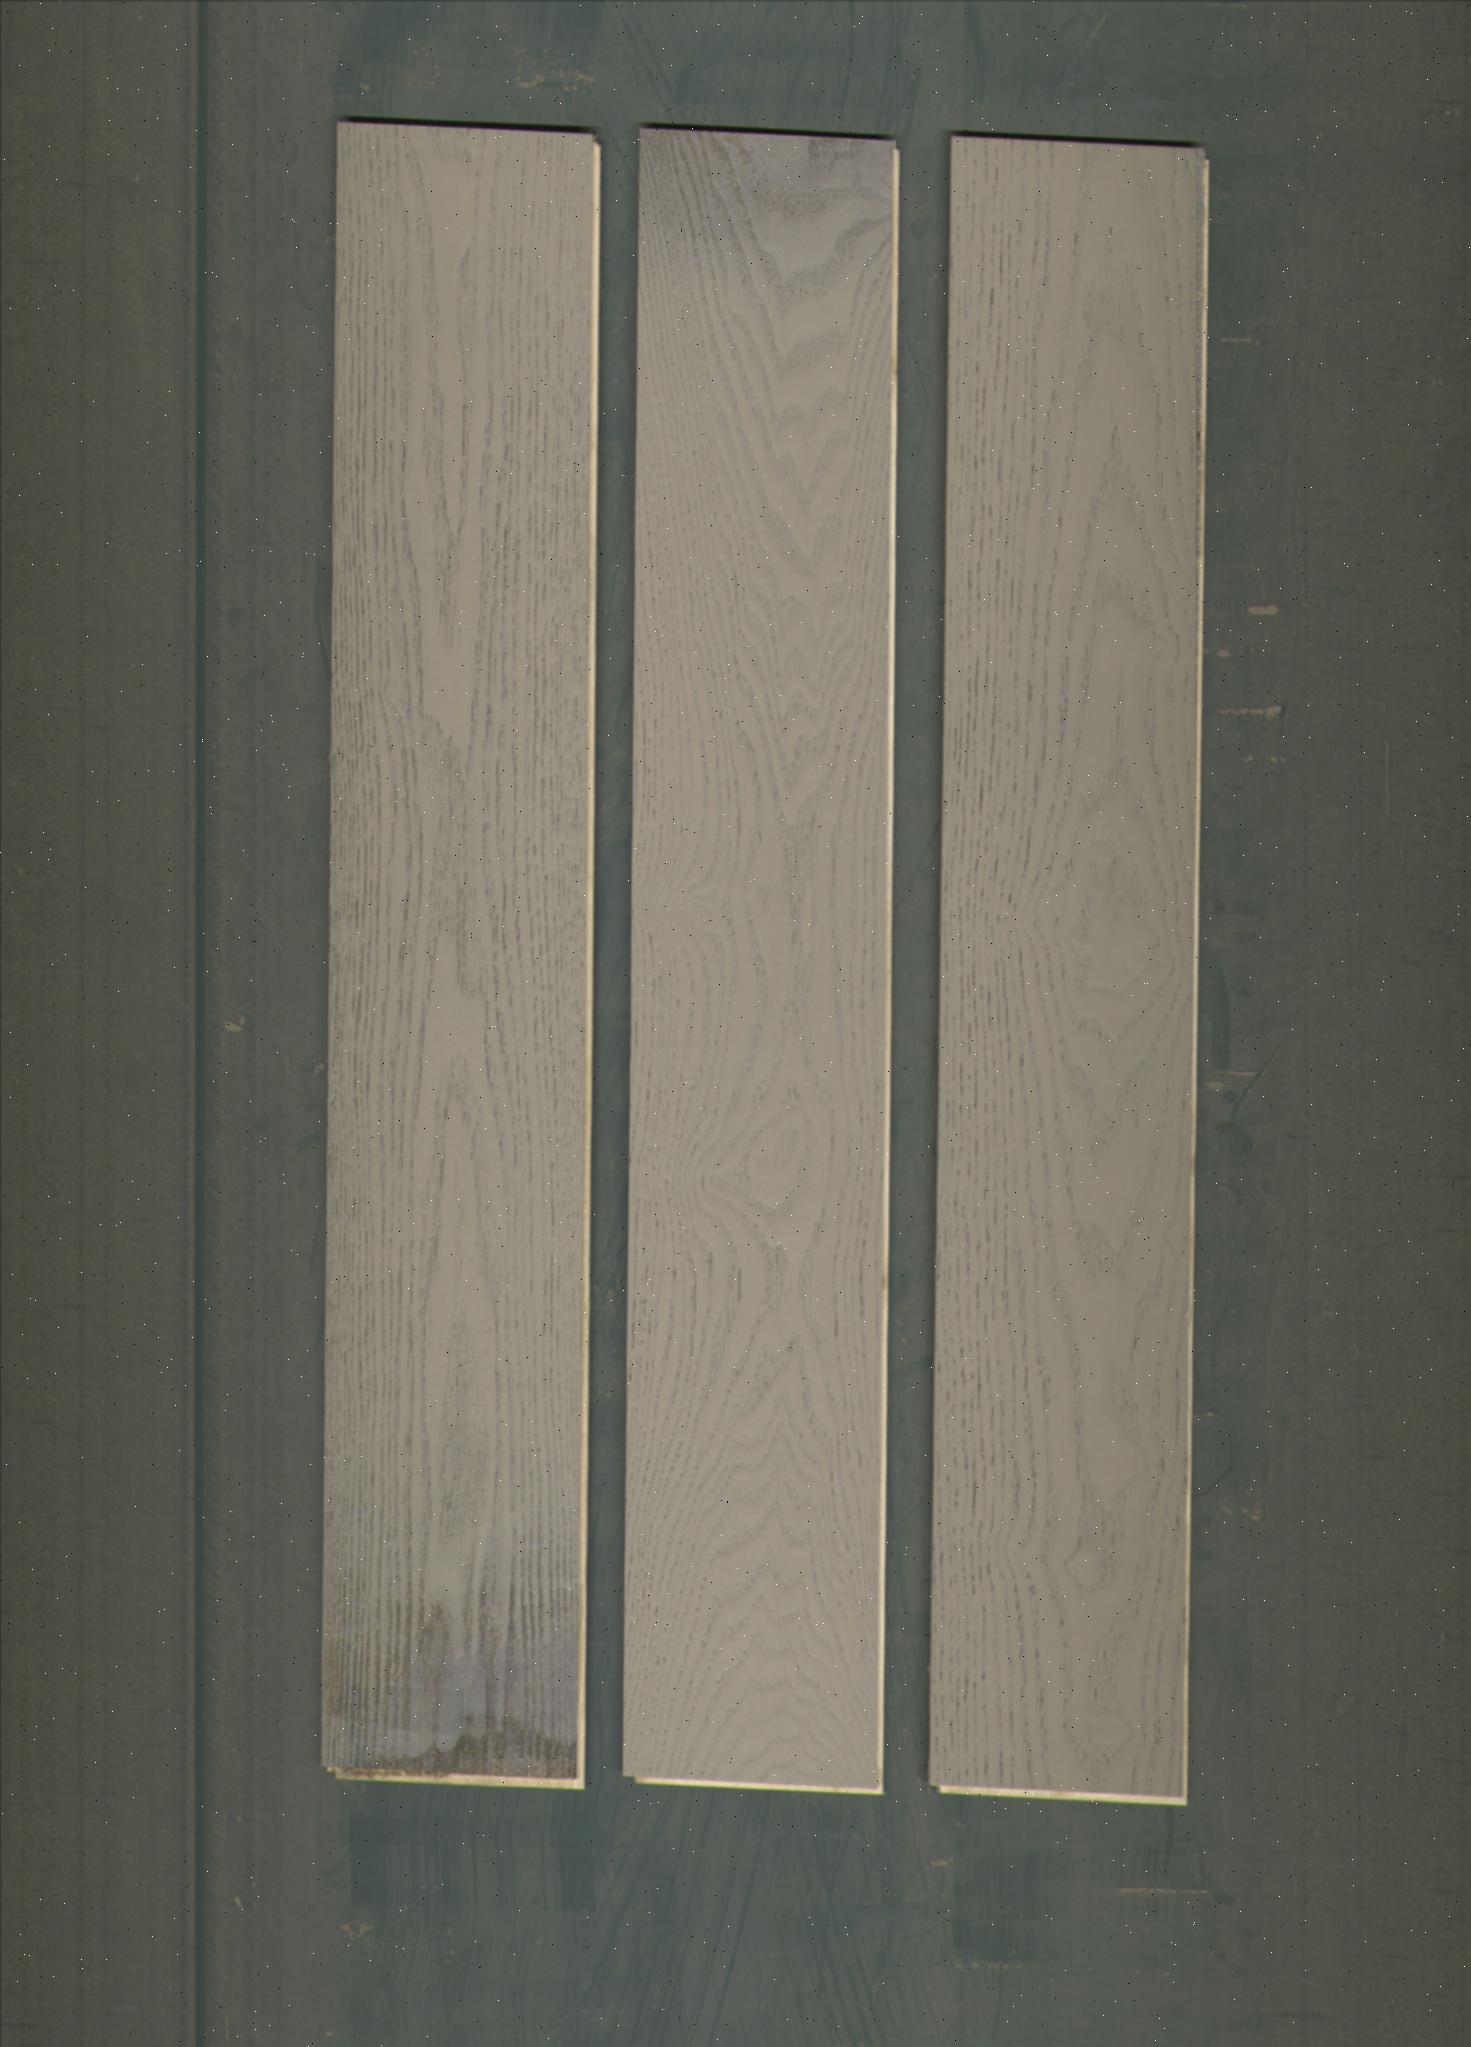
Label: mixers